Proletariat

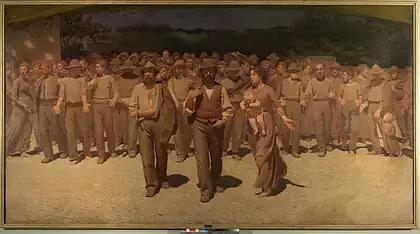
"The Fourth Estate" (1901) by Giuseppe Pellizza da Volpedo

The proletariat is the social class of wage-earners, those members of a society whose possession of significant economic value is their labour power (their capacity to work). A member of such a class is a proletarian or a . Marxist philosophy regards the proletariat under conditions of capitalism as an exploited class⁠ forced to accept meager wages in return for operating the means of production, which belong to the class of business owners, the bourgeoisie.